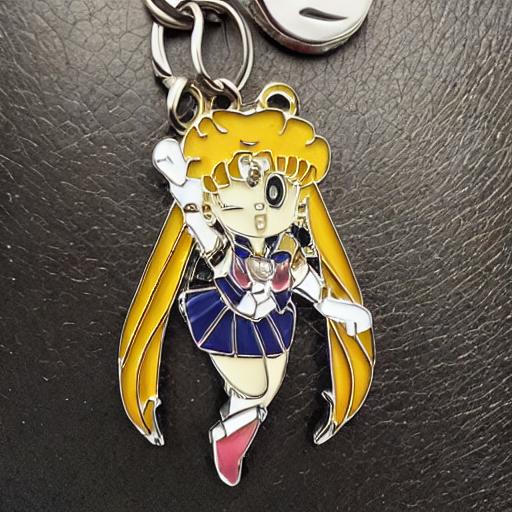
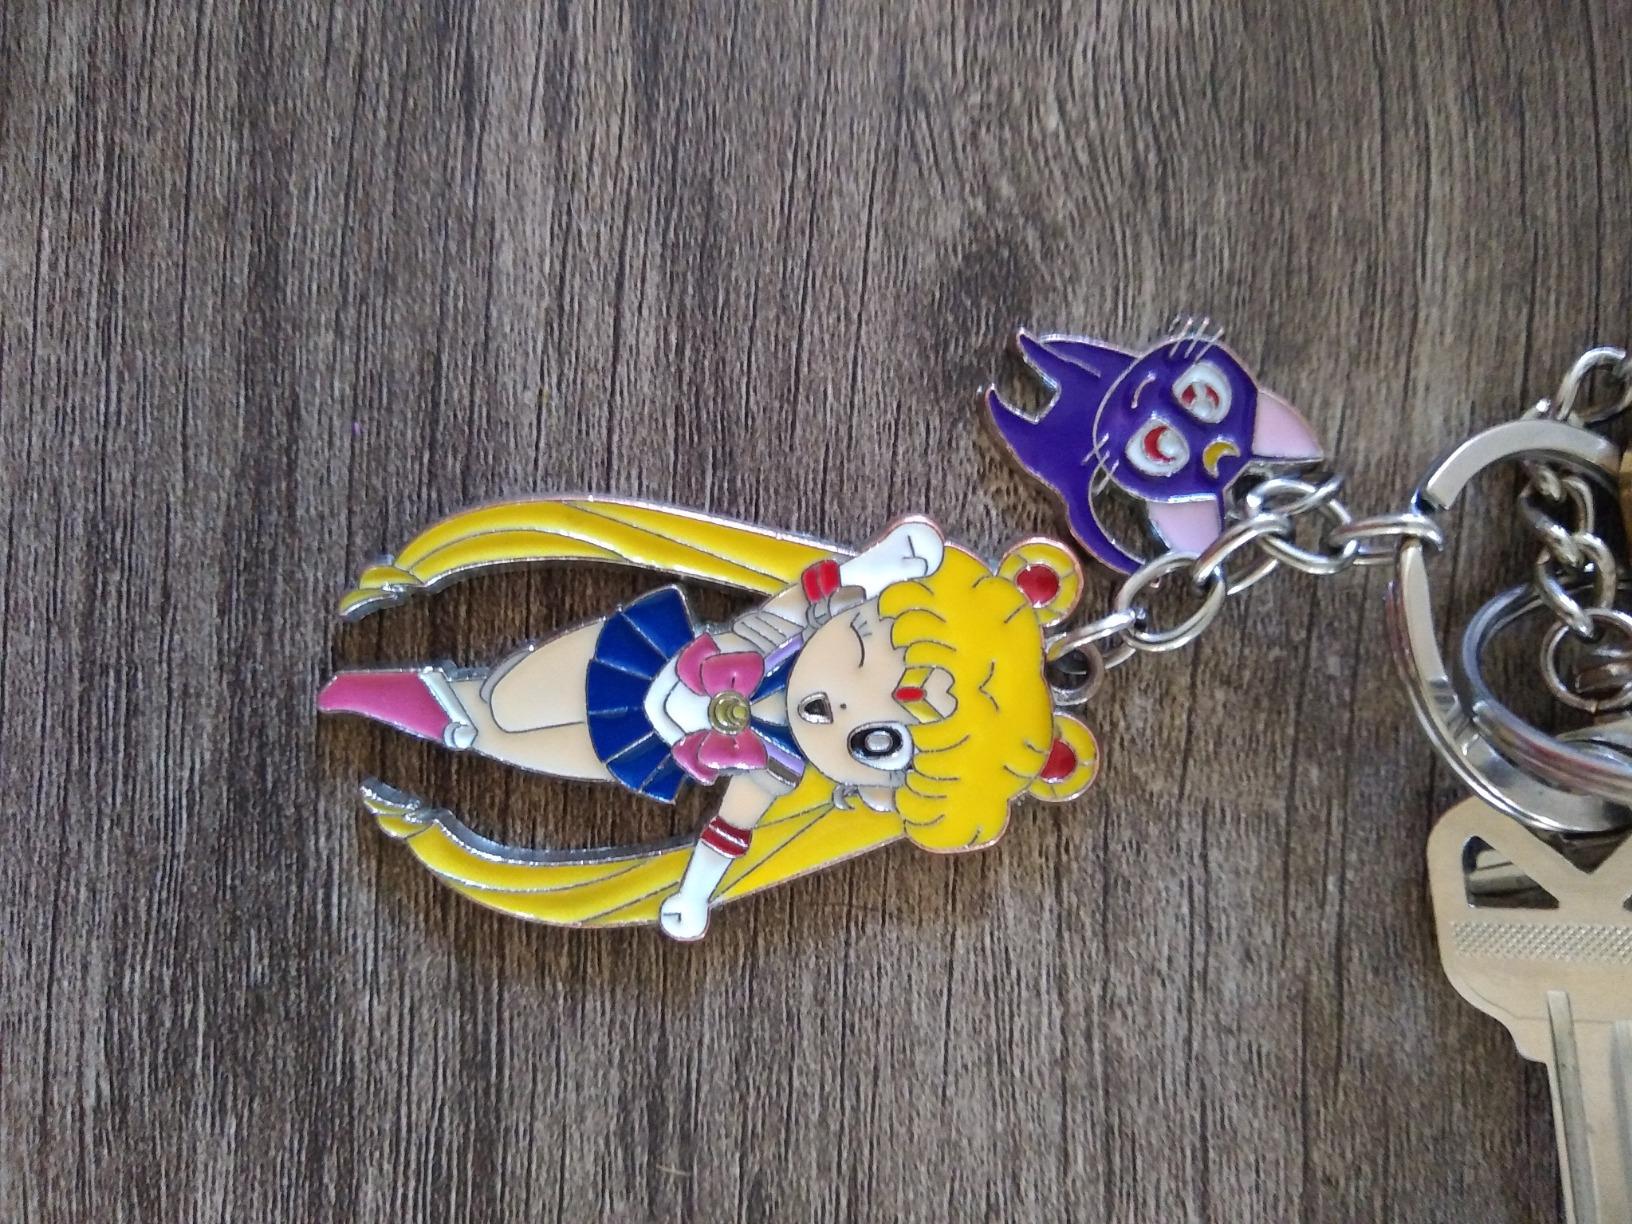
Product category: accessories_keychain
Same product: no